Madness and Civilization

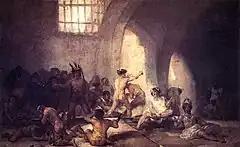
In the 17th-century Age of Reason, insane and socially undesirable people would end at "The Madhouse". (Francisco Goya, 1812–1819)

In "Madness and Civilization", Foucault traces the cultural evolution of the concept of insanity (madness) in three phases: